Baluan-Pam language

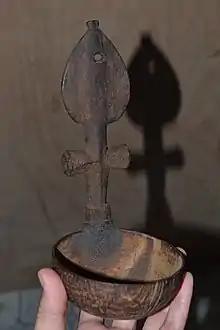
Ladle made from coconut shell

The language does not have case or number marking on nouns. The only nominal morphology in the language functions to indicate possession. A distinction is made within nominal possessive constructions between direct and indirect possession. This correlates with, but does not coincide completely with, a semantic distinction between inalienable and alienable possession. With direct possession, a suffix indicating person and number of the possessor is added directly to the noun stem. With indirect possession, this suffix is added to a postposed possessive particle . Most kinship terms and body part terms either can or must be used in a direct possessive construction. In addition, spatial nouns, referring to concepts such as "inside", "on top of" and "behind", are obligatorily used in a direct possessive construction.